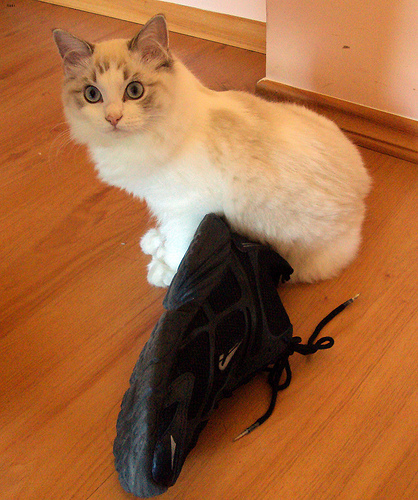
Animal: cat
Breed: ragdoll